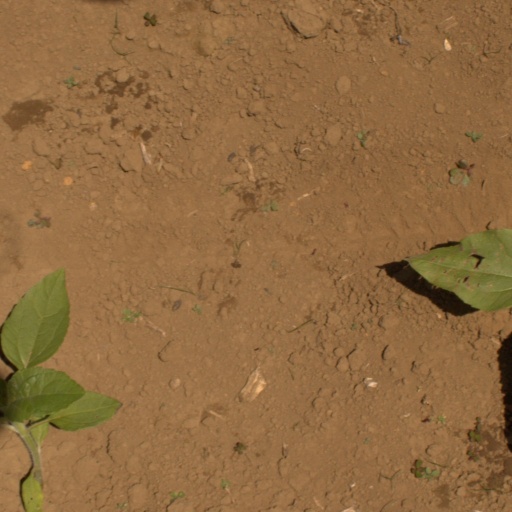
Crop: Jerusalem artichoke